HMS Mackay (D70)

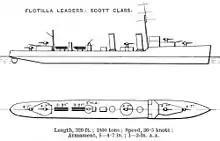
Layout of Admiralty type leader

The ship was long between perpendiculars and overall, with a beam of and a draught of . Design displacement was normal and full load. The ship's machinery consisted of four Yarrow boilers that fed steam at to two sets of Parsons single-reduction geared-steam turbines, rated at . This gave a design speed of light, which corresponded to about at full load. Up to 504 tons of oil fuel could be carried, giving a range of at .